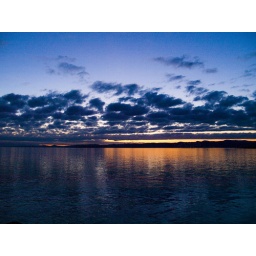
I liked how the orange seemed to just appear under the clouds